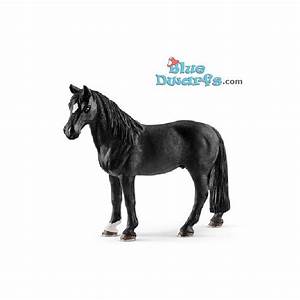
Label: horse